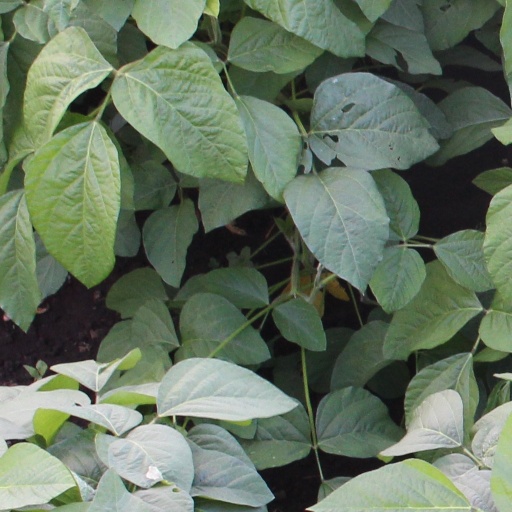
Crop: soybean